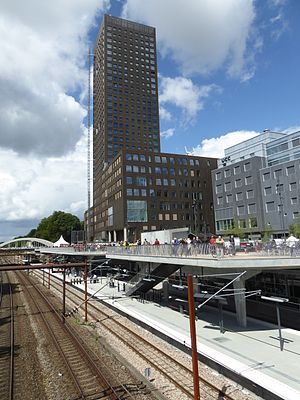
Bohrs Tårn
Bohrs tårn ved indvielsen af Carlsberg Station juli 2016
Bohrs Tårn i København er et 100 meter højhus med 30 etager, der stod færdig i 2017.